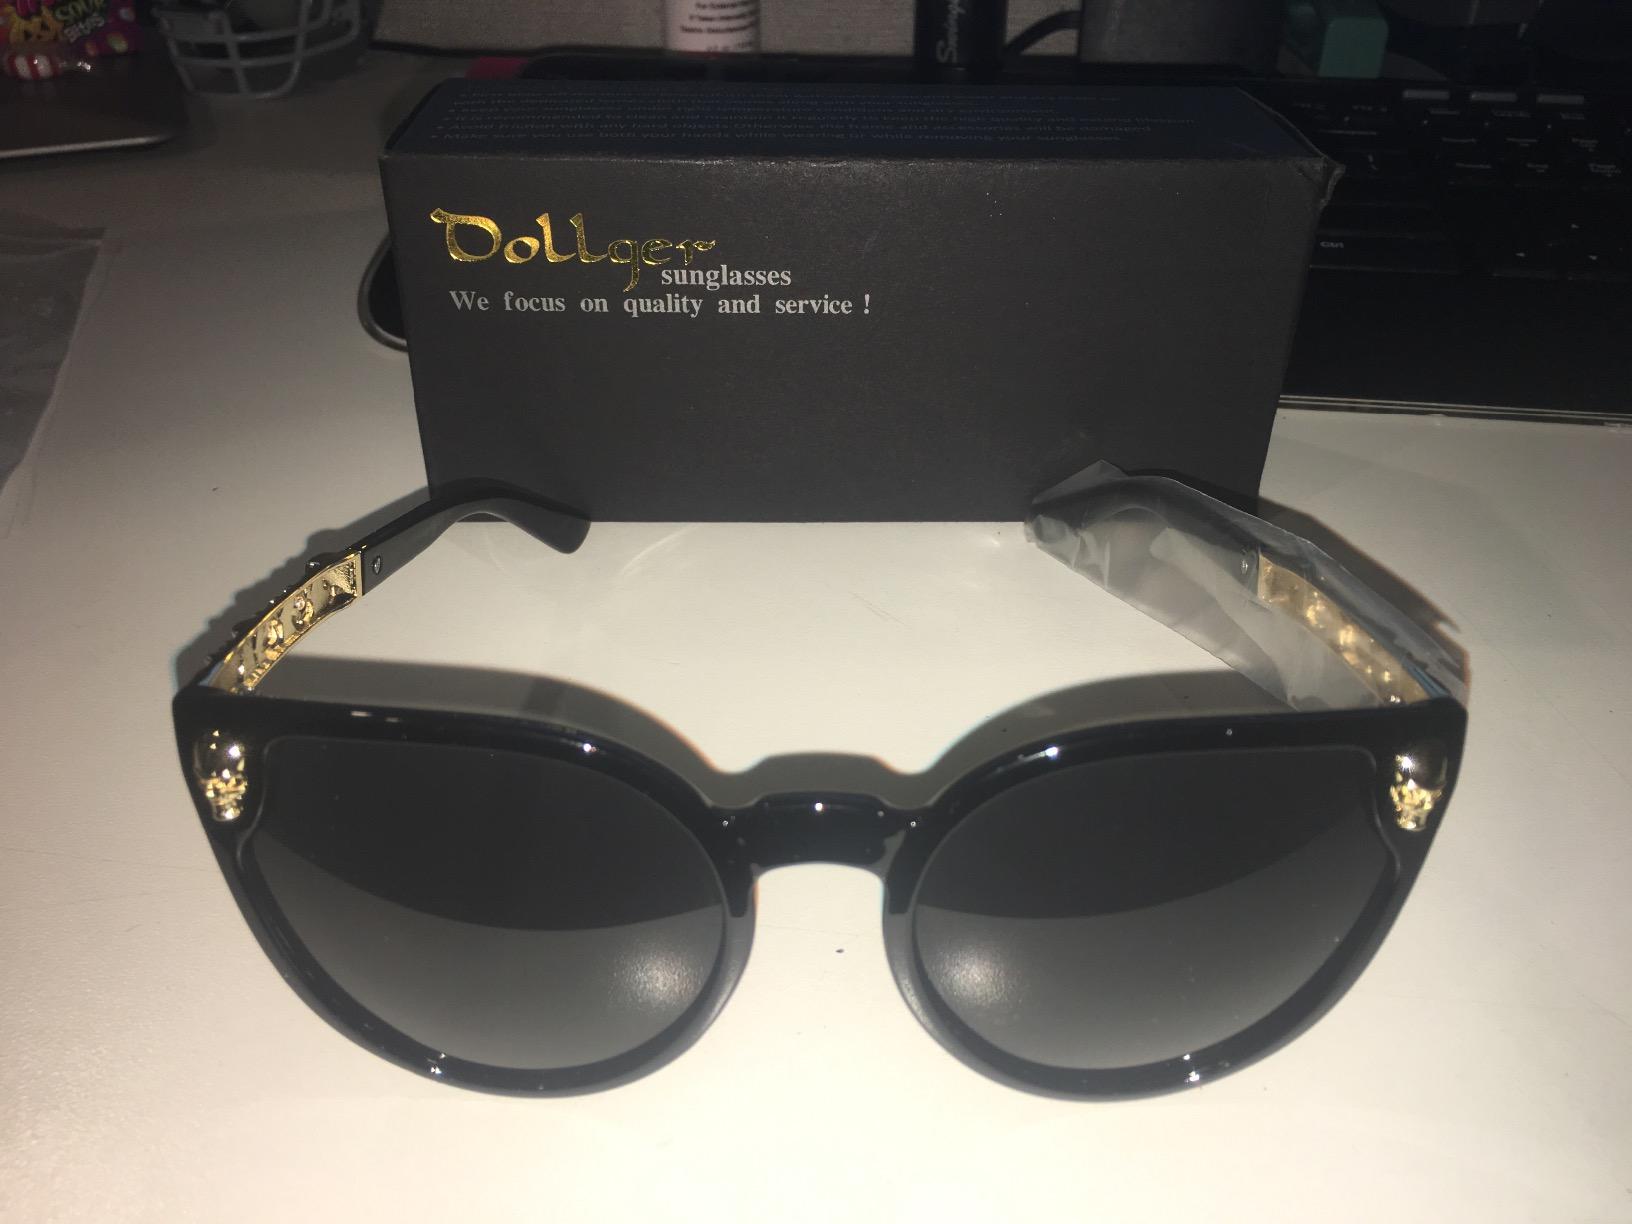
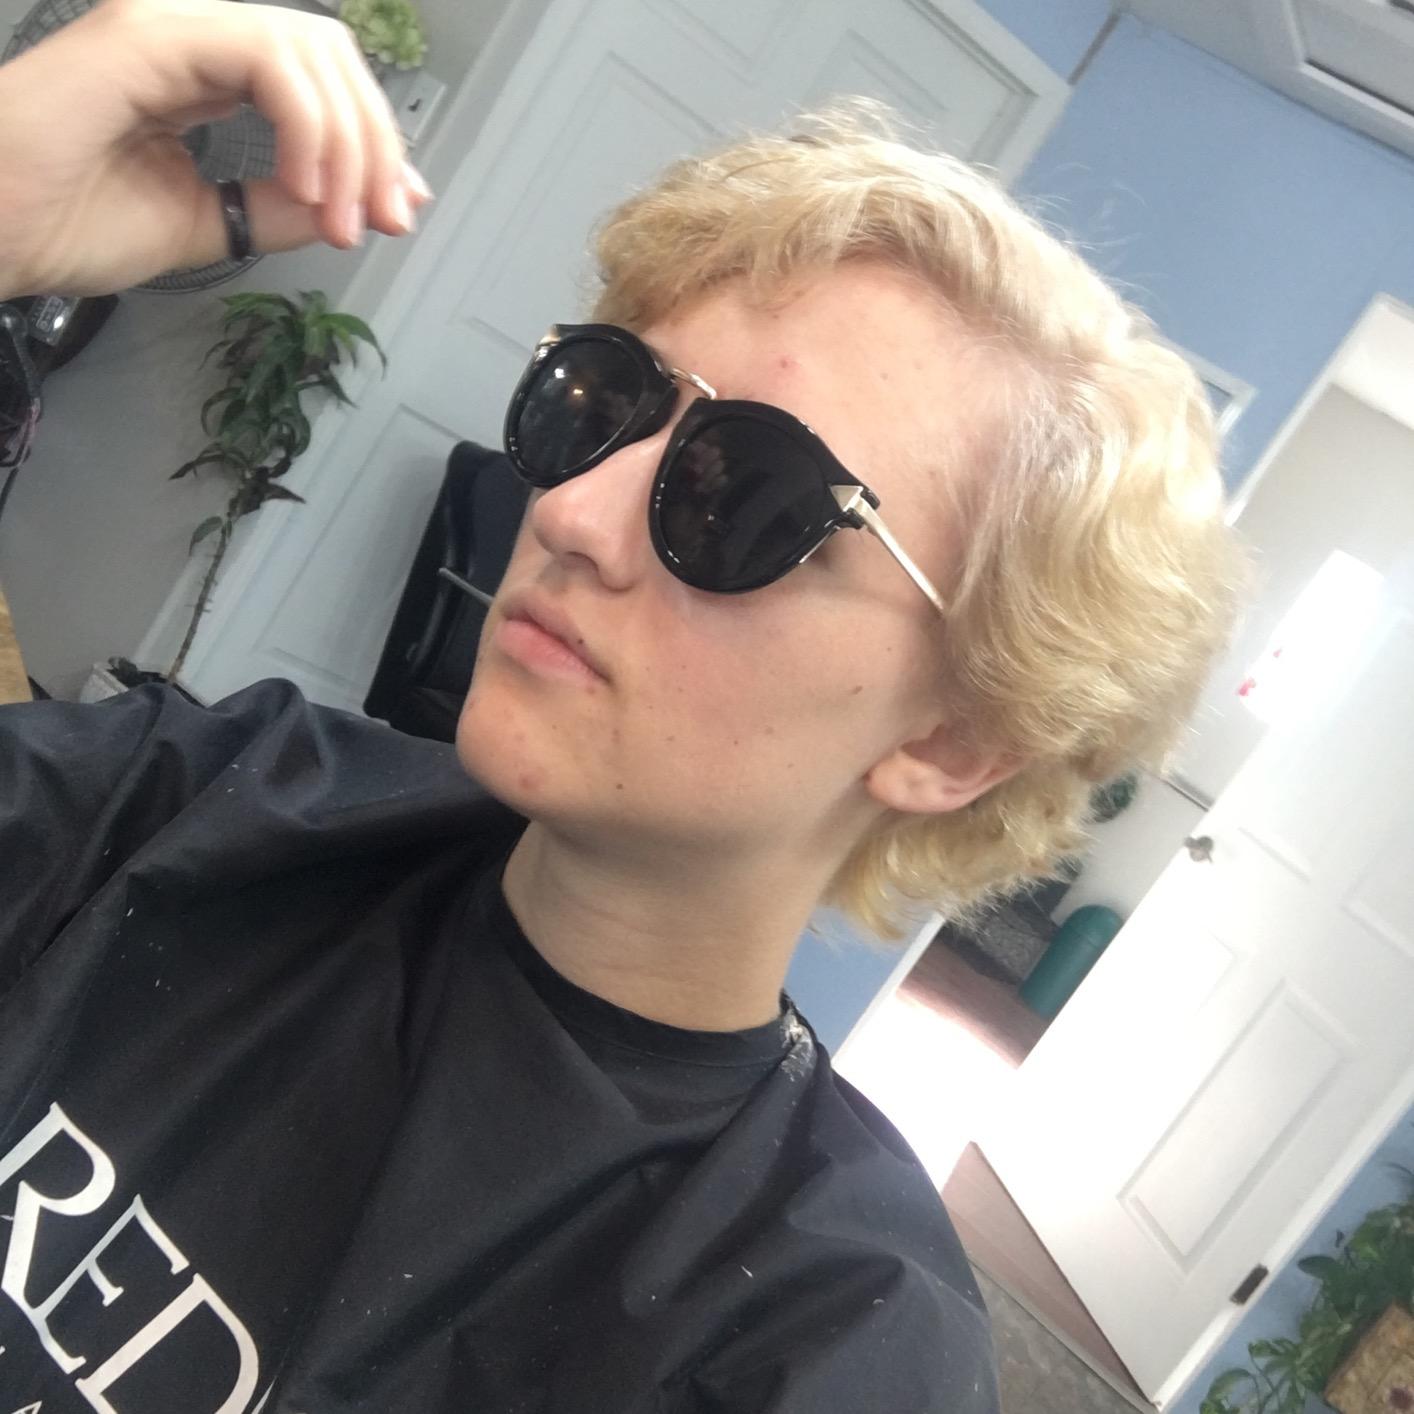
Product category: accessories_sunglasses
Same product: no